Dubai Textile Souk

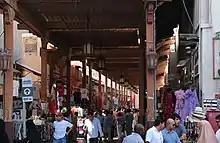
One of the traditional sikkas in the Dubai Textile Souk

Dubai played a major role in trade of the Persian Gulf as a part of the Ottoman Empire, settling since at least 1799. At the time the 7 emirate shaykhdoms had their on monarchies, Dubai being one of these emirates. Around the 1820s, with the protection of the British Navy, as they assisted in disrupting constant raids to the Dubai Creek, the sleepy fishing villages of Dubai began to concentrate on making money through trade. The commerce of Dubai revolved around the Dubai Creek as unlike other creeks along the north coast region it was long, ultimately paving way for cargo ships coming from the Persian Gulf.